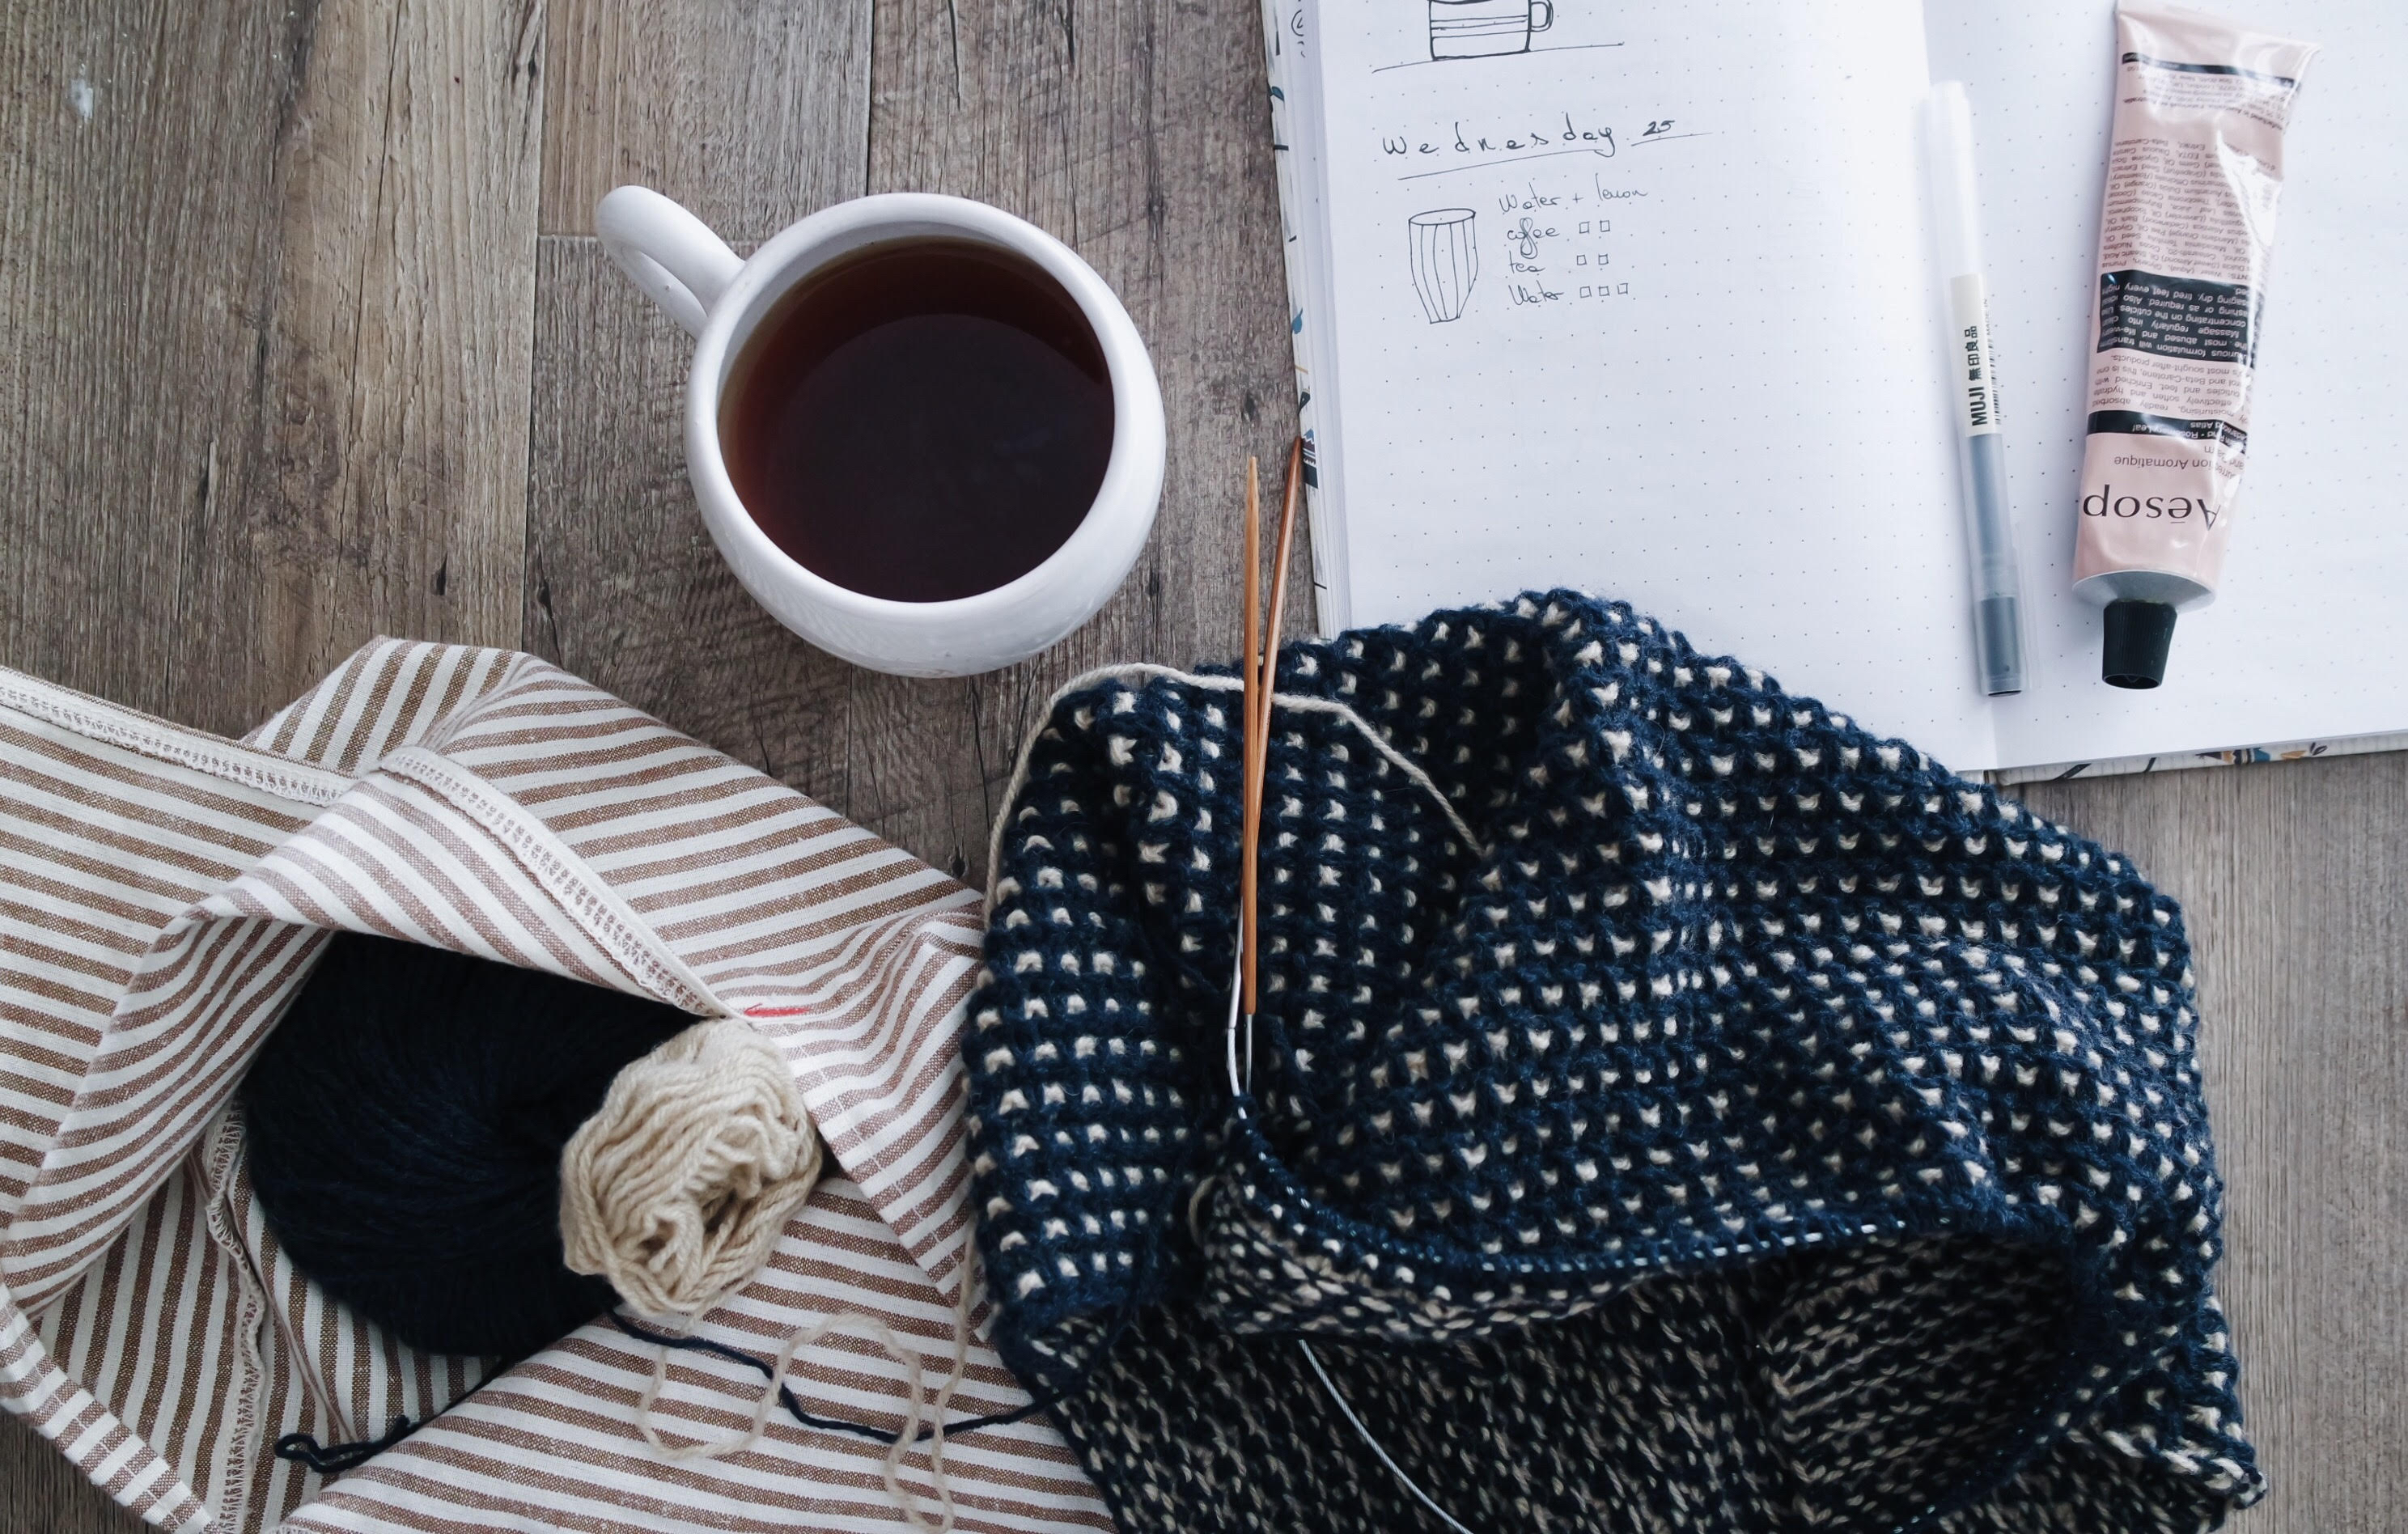
pattern, material, textile, art, design, shape